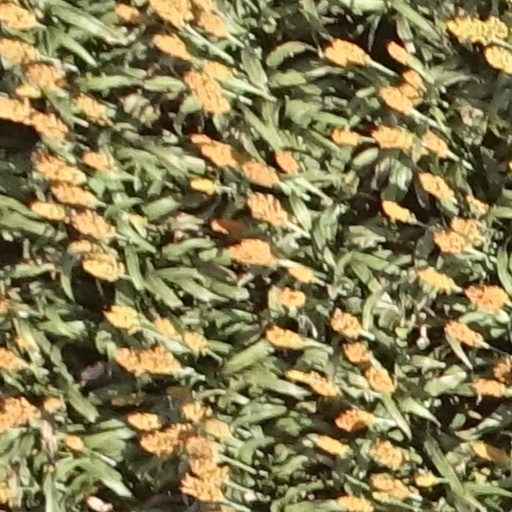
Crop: sorghum